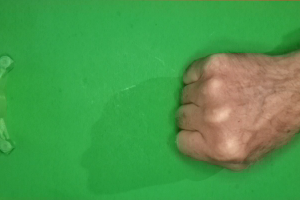
Label: rock